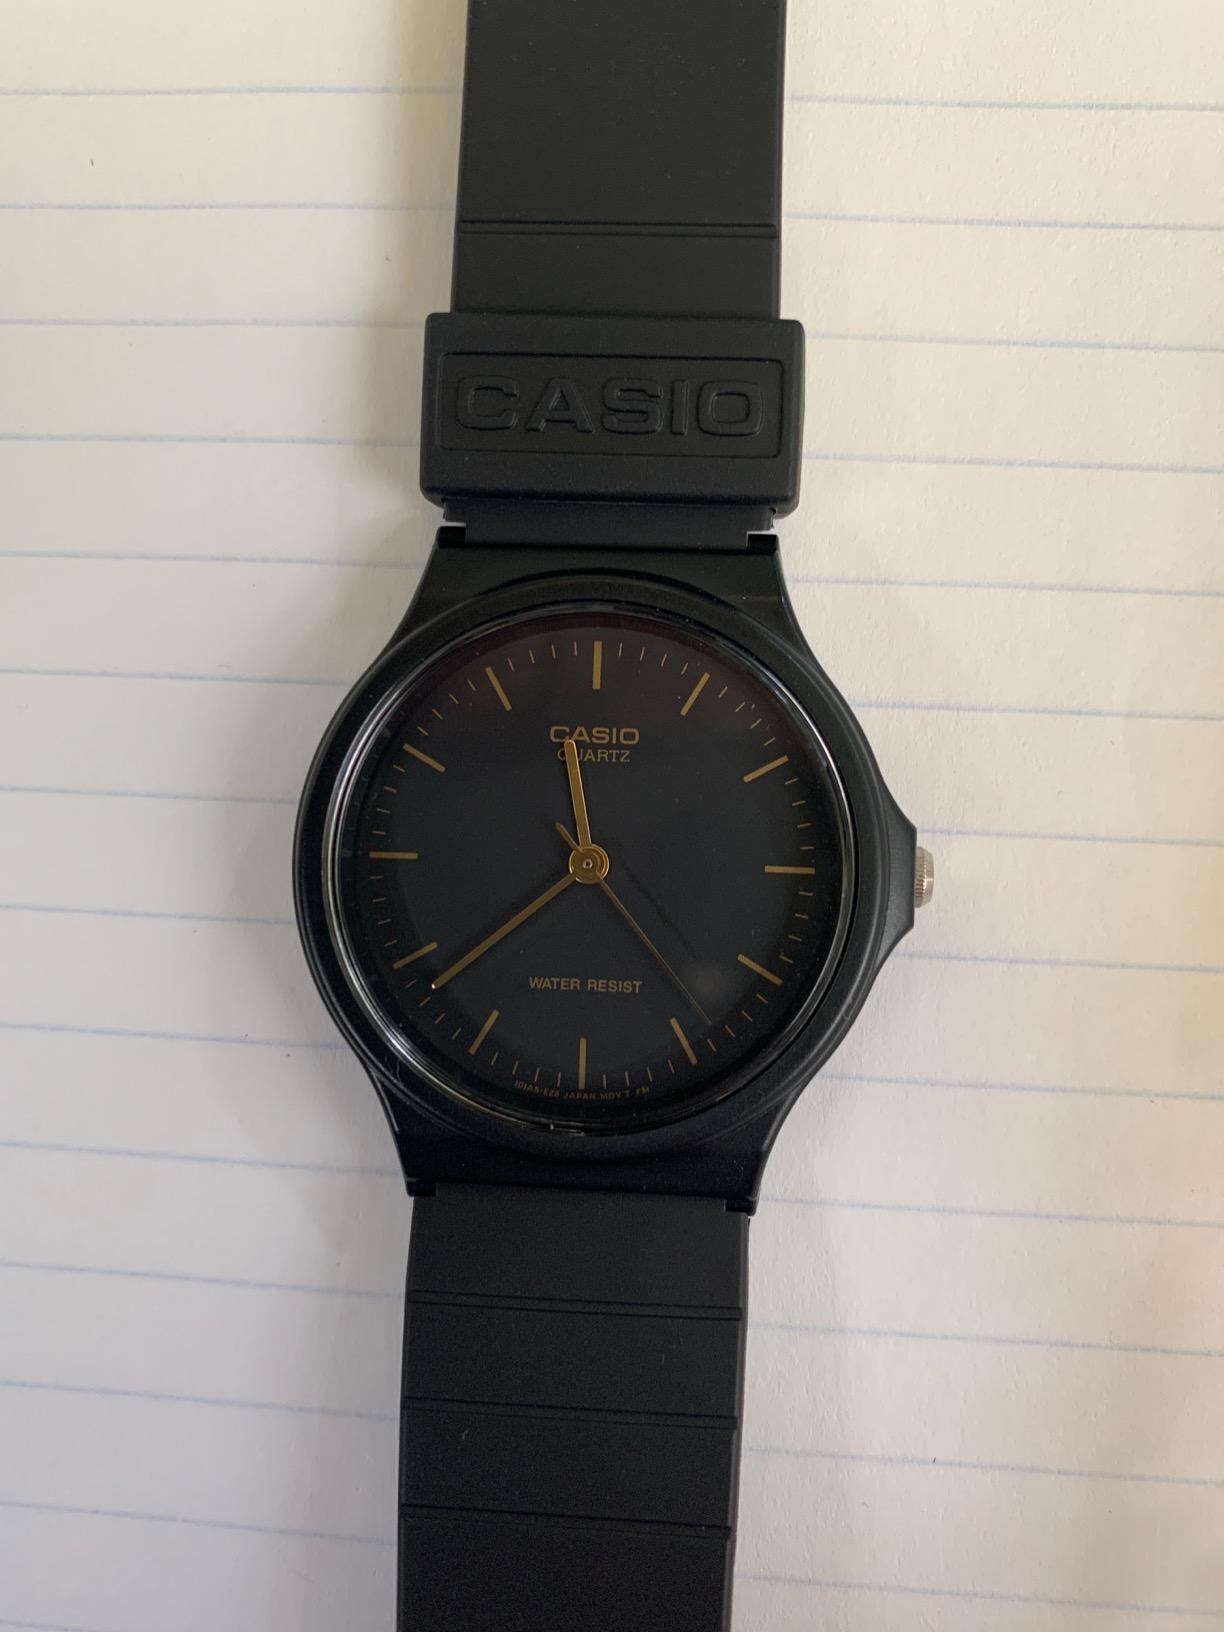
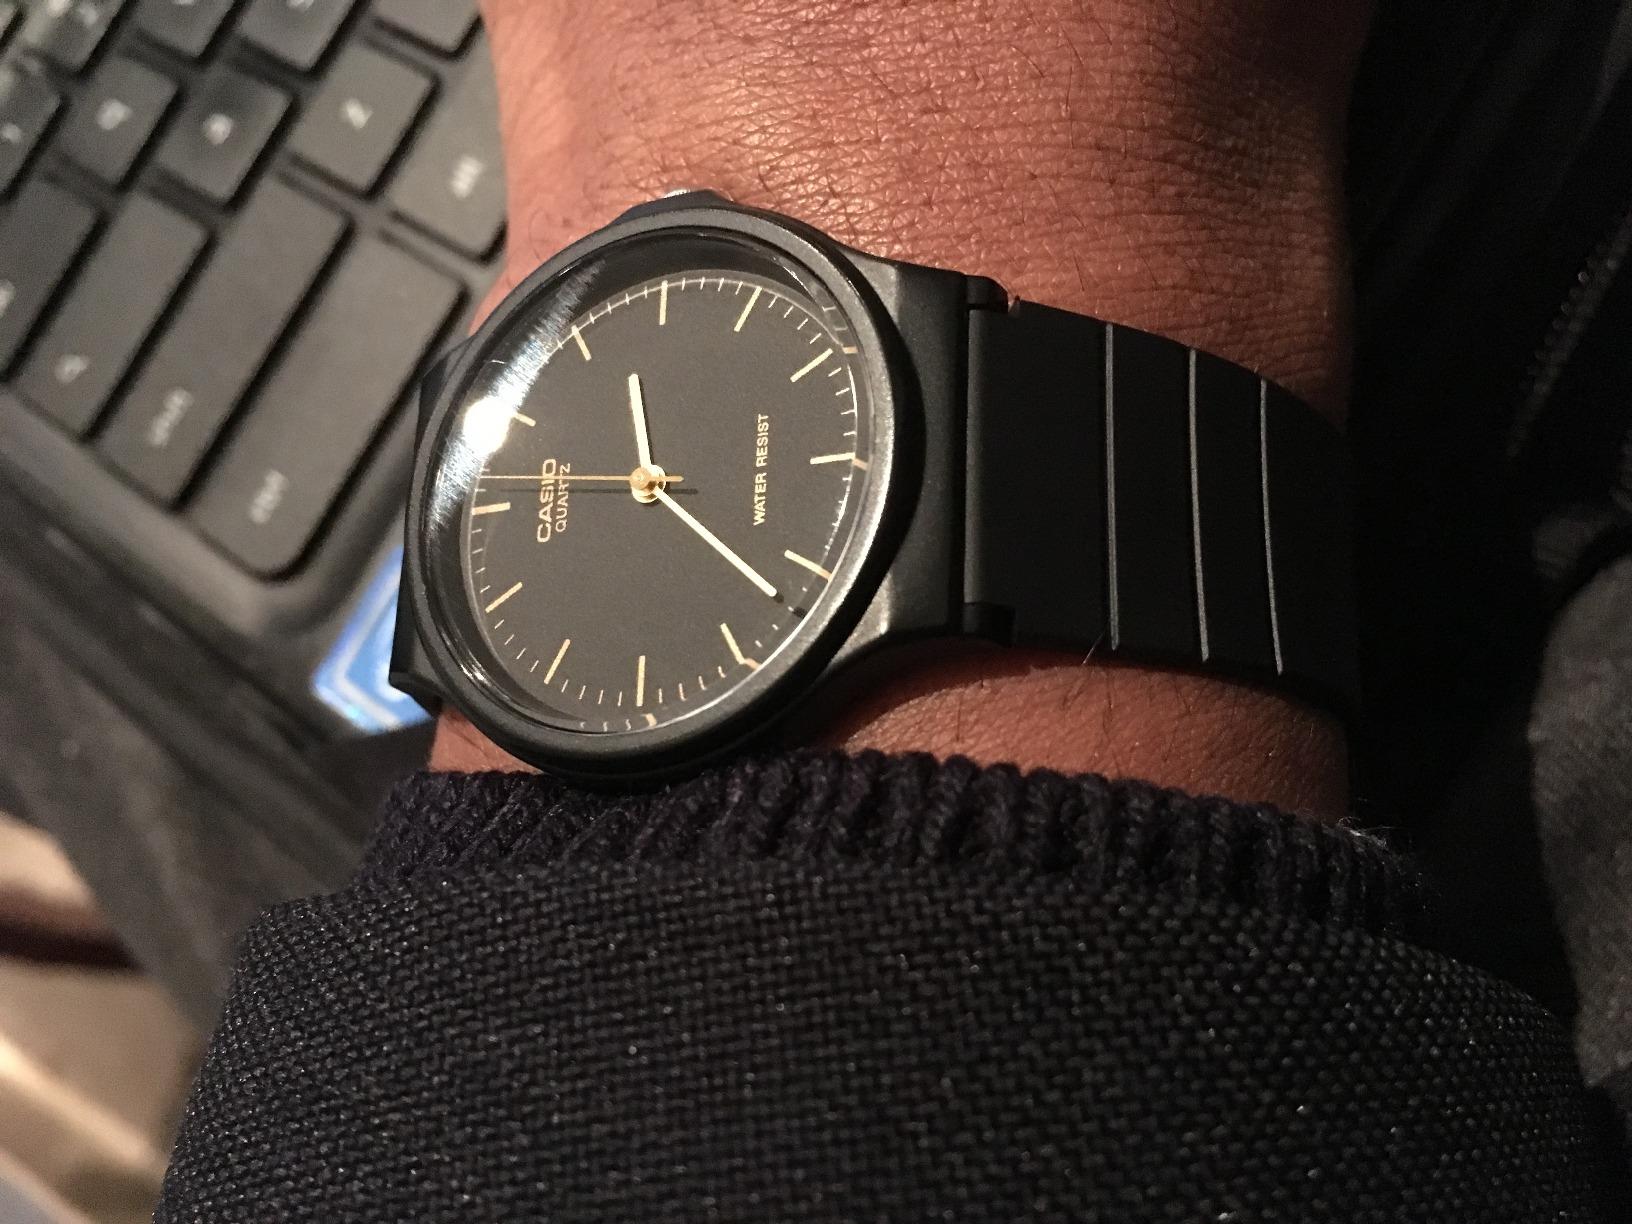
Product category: accessories_watch
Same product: yes